Battle of Copenhagen (1801)

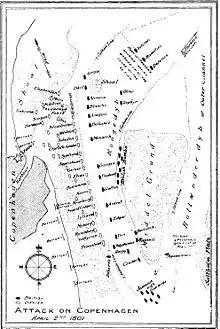
Sketch of the battle

Parker gave Nelson the twelve ships-of-the-line with the shallowest drafts, and all the smaller ships in the fleet. Parker himself stayed to the north-east of the battle with the heavier ships – whose deeper drafts did not allow them to safely enter the channel – screening Nelson from possible external interference and moving towards Copenhagen to engage the northern defences. Nelson transferred his command from the large 98-gun to the shallower-draft 74-gun for this reason.